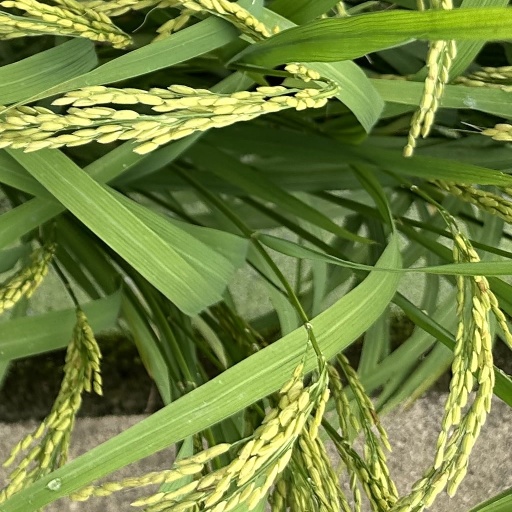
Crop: rice